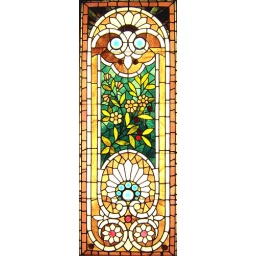
Stained glass window from the Smith Museum of Stained Glass at Navy Pier in Chicago, Illinois.